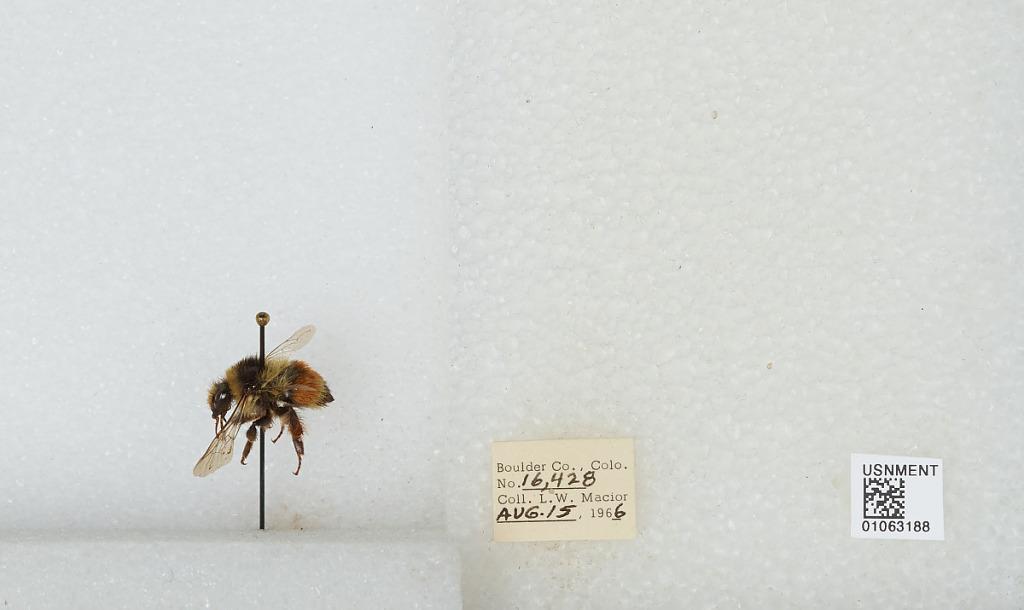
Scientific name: Bombus (Pyrobombus) bifarius Cresson
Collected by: L. Macior
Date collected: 1966-8-15
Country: United States
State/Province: Colorado
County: Boulder
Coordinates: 40.015, -105.27